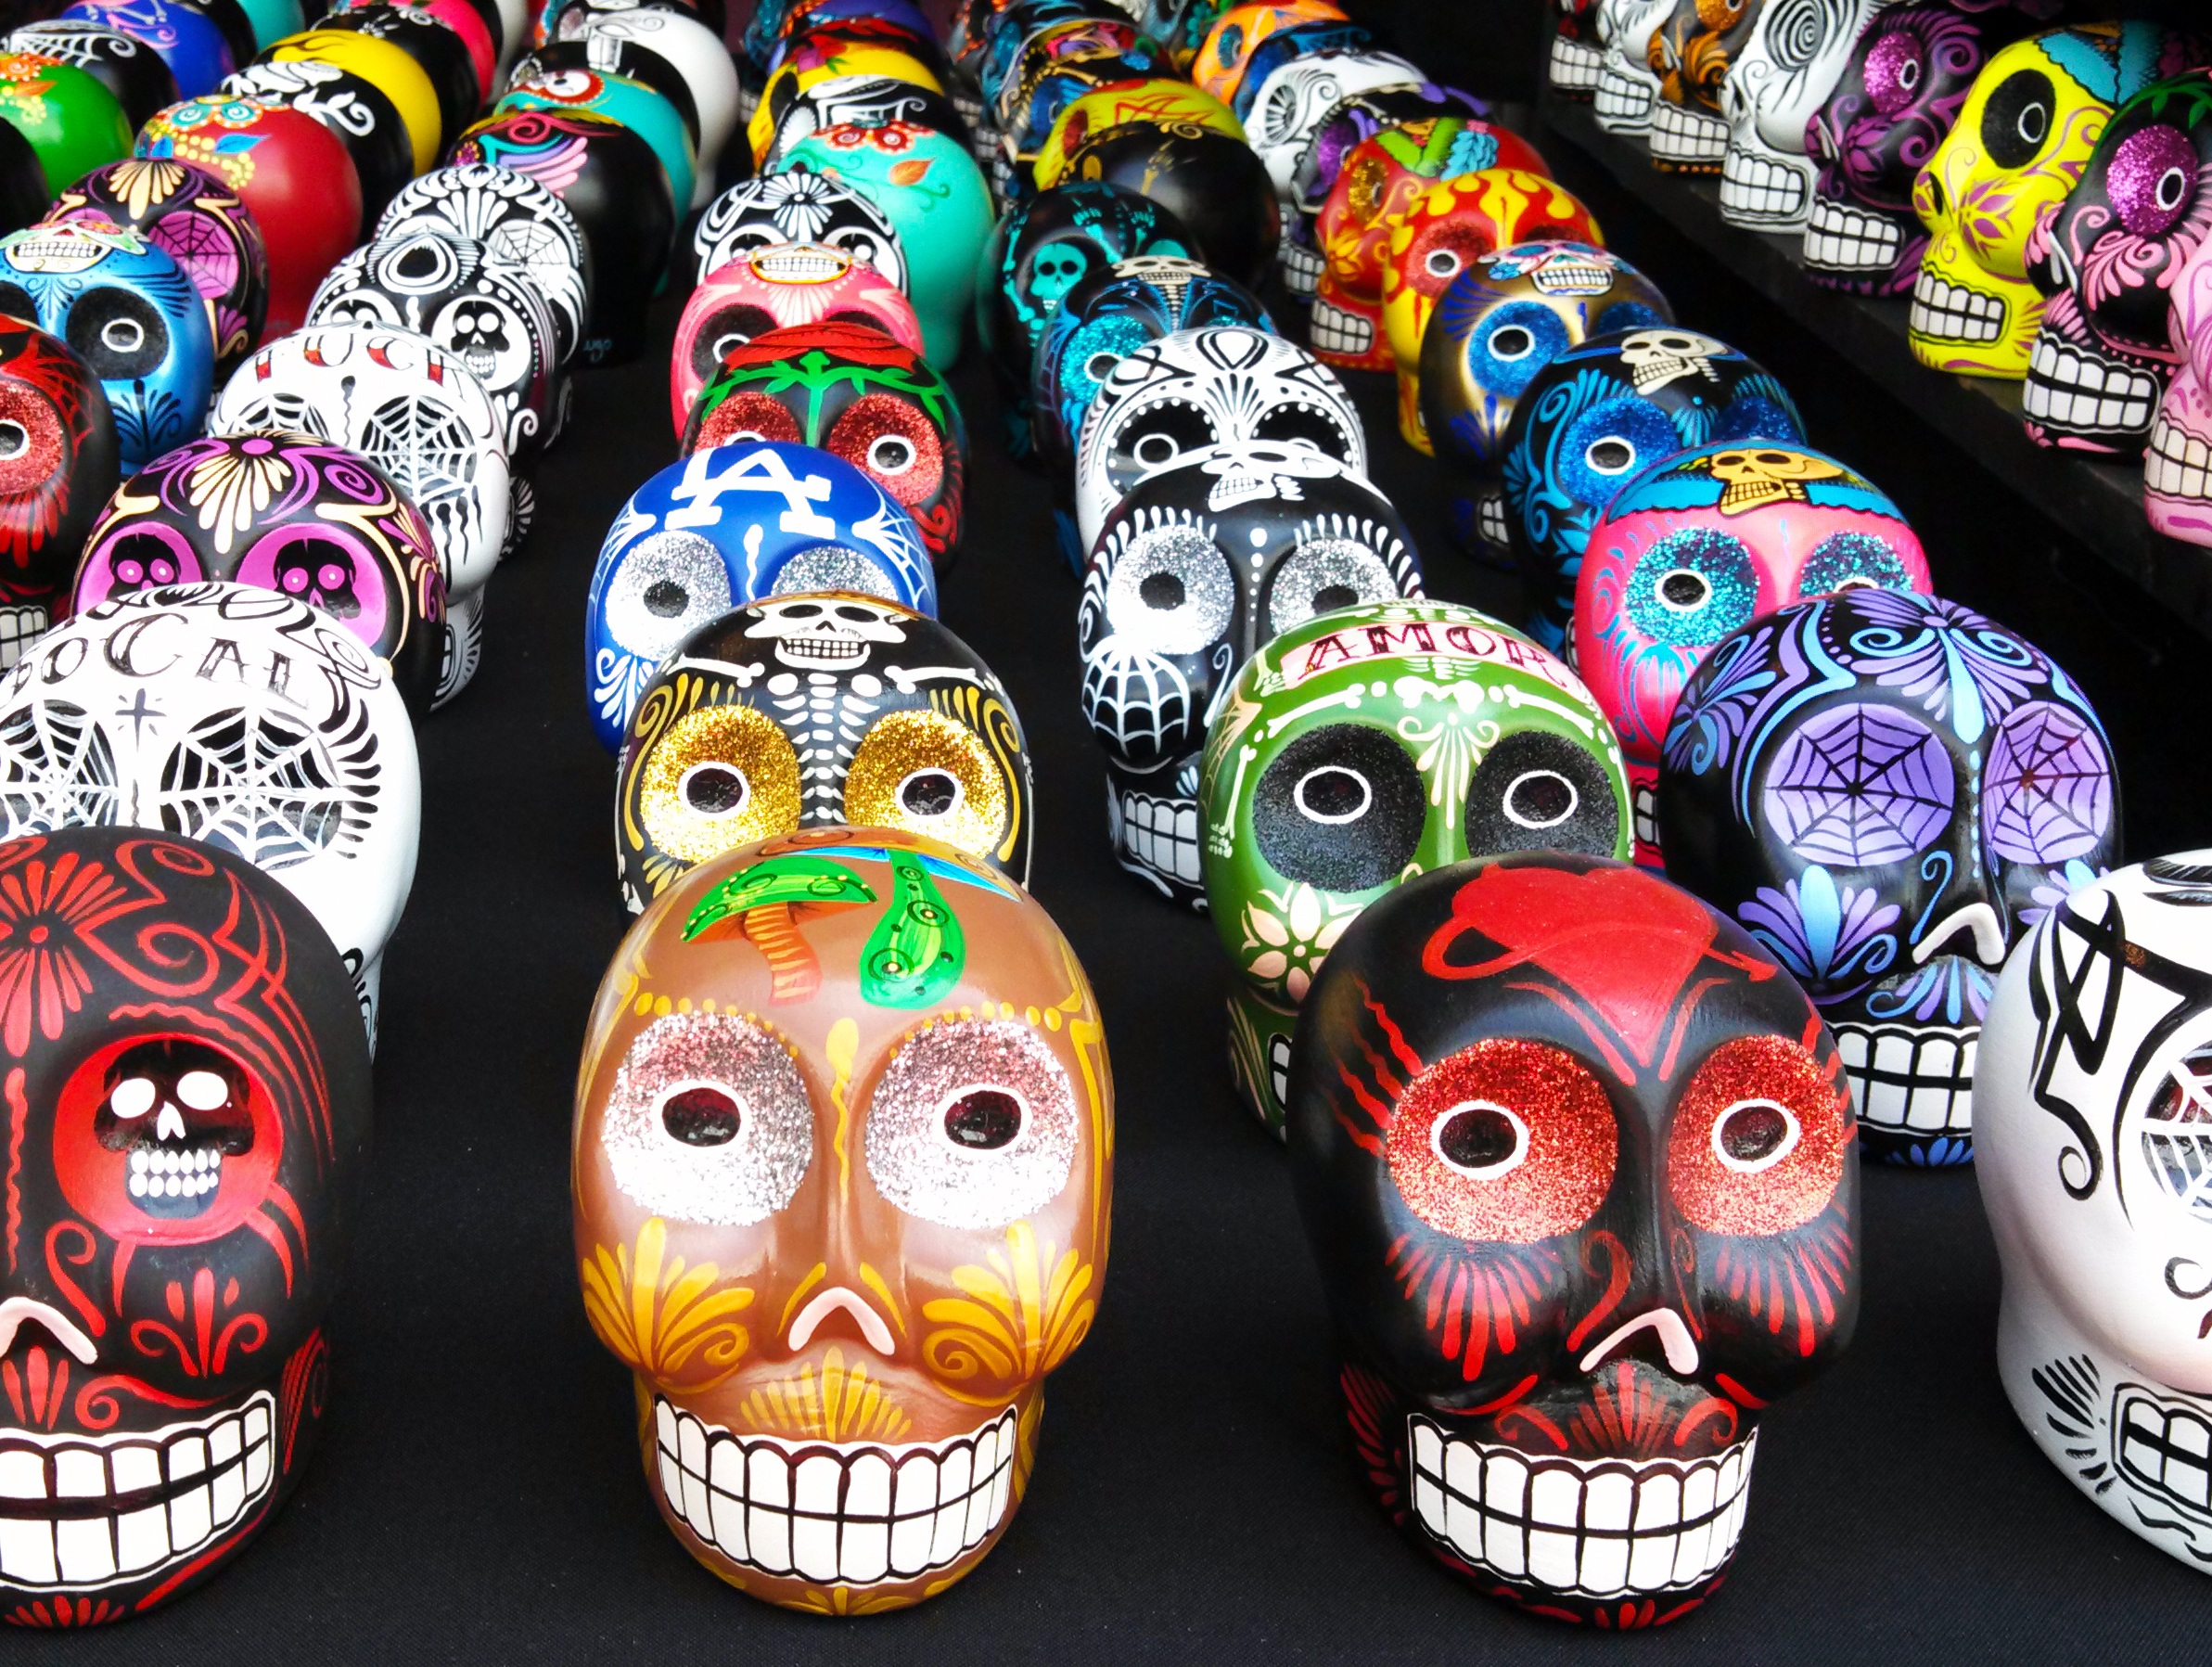
skull, art, skulls, day of the dead, day of the dead skulls, painted skulls